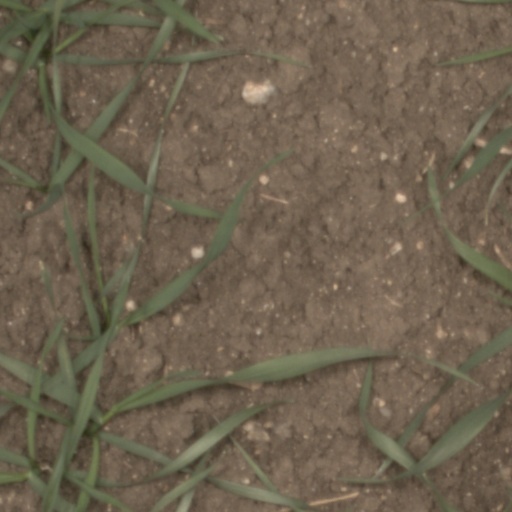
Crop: wheat